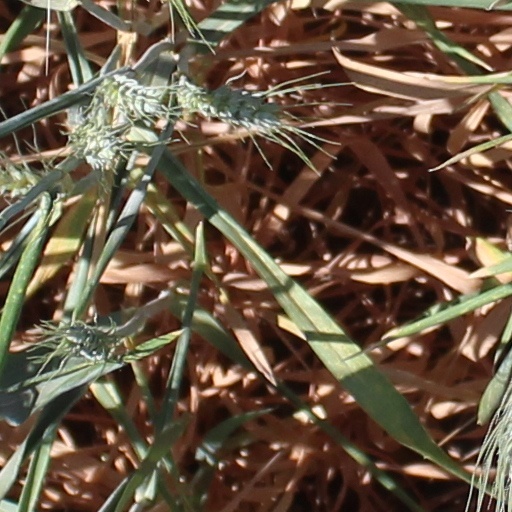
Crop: wheat